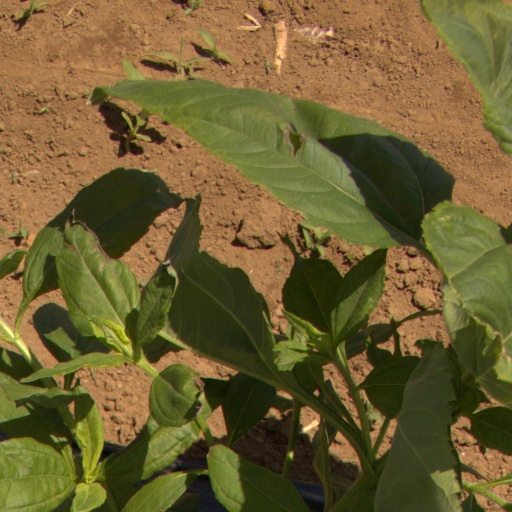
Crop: Jerusalem artichoke